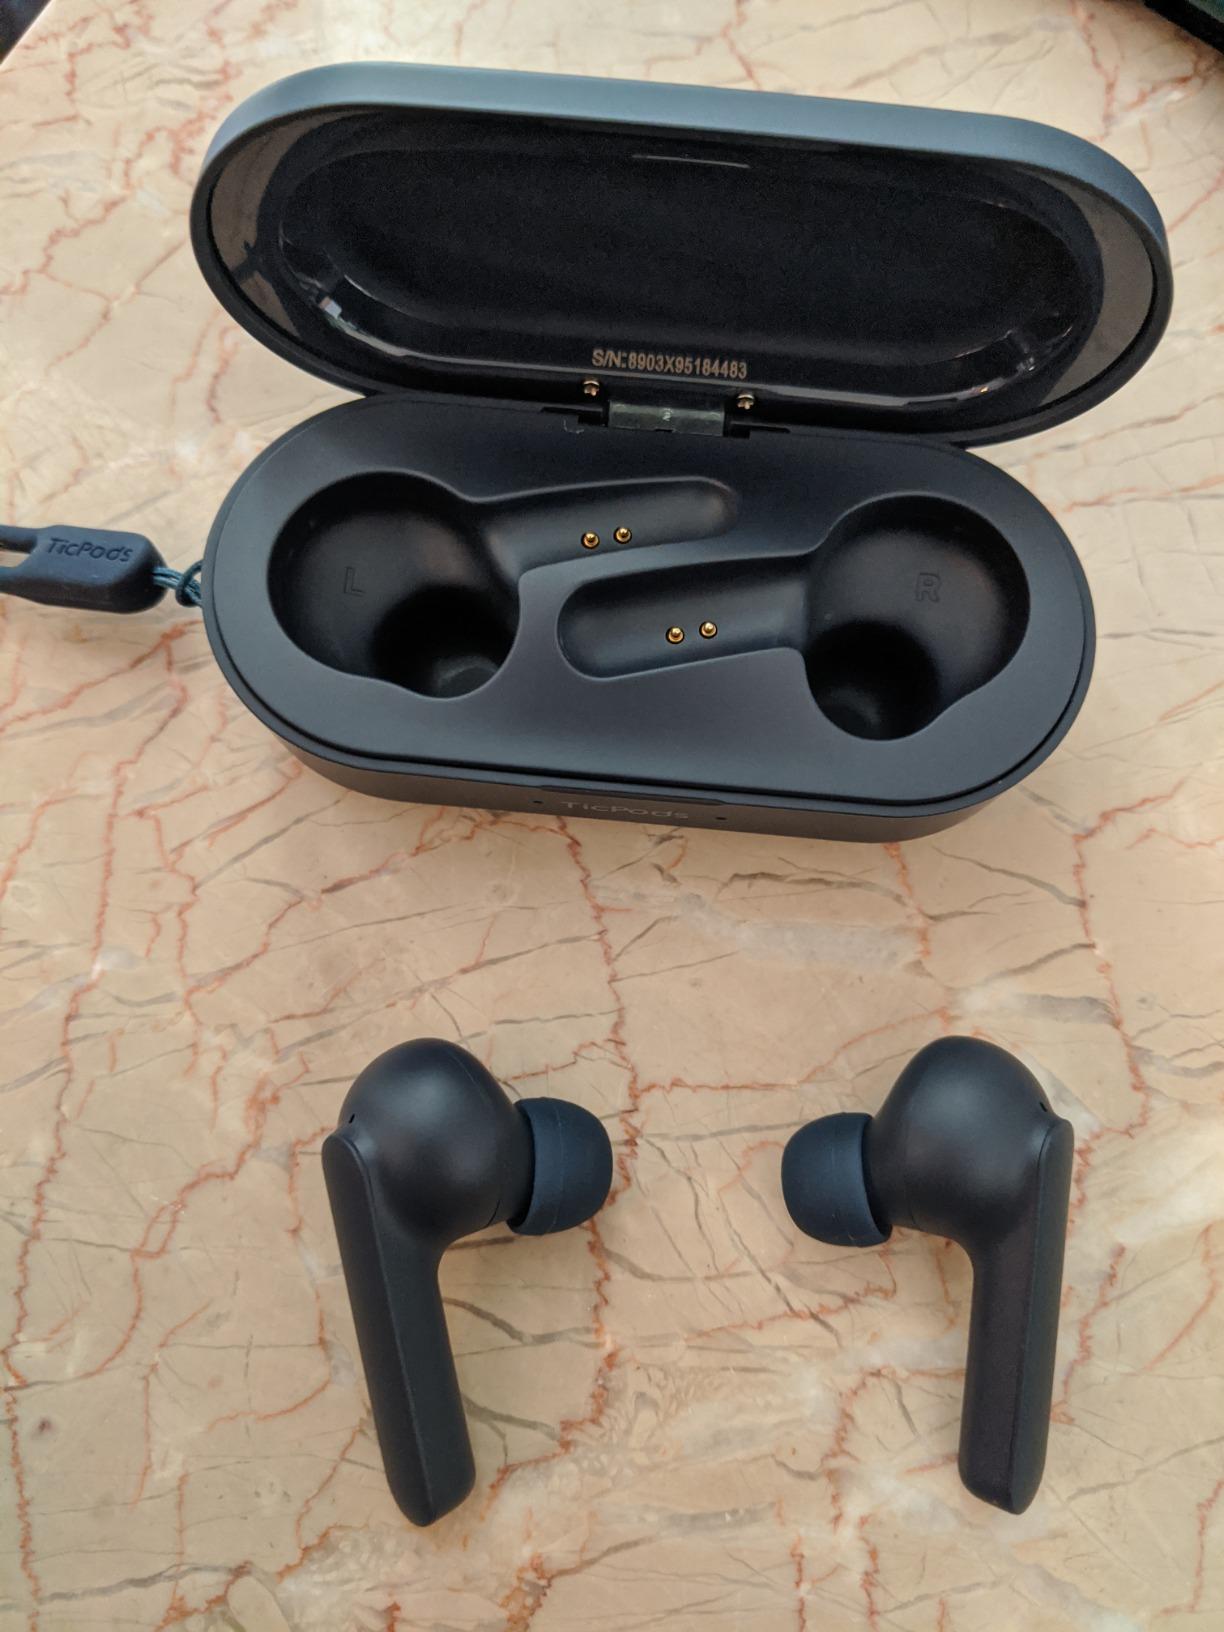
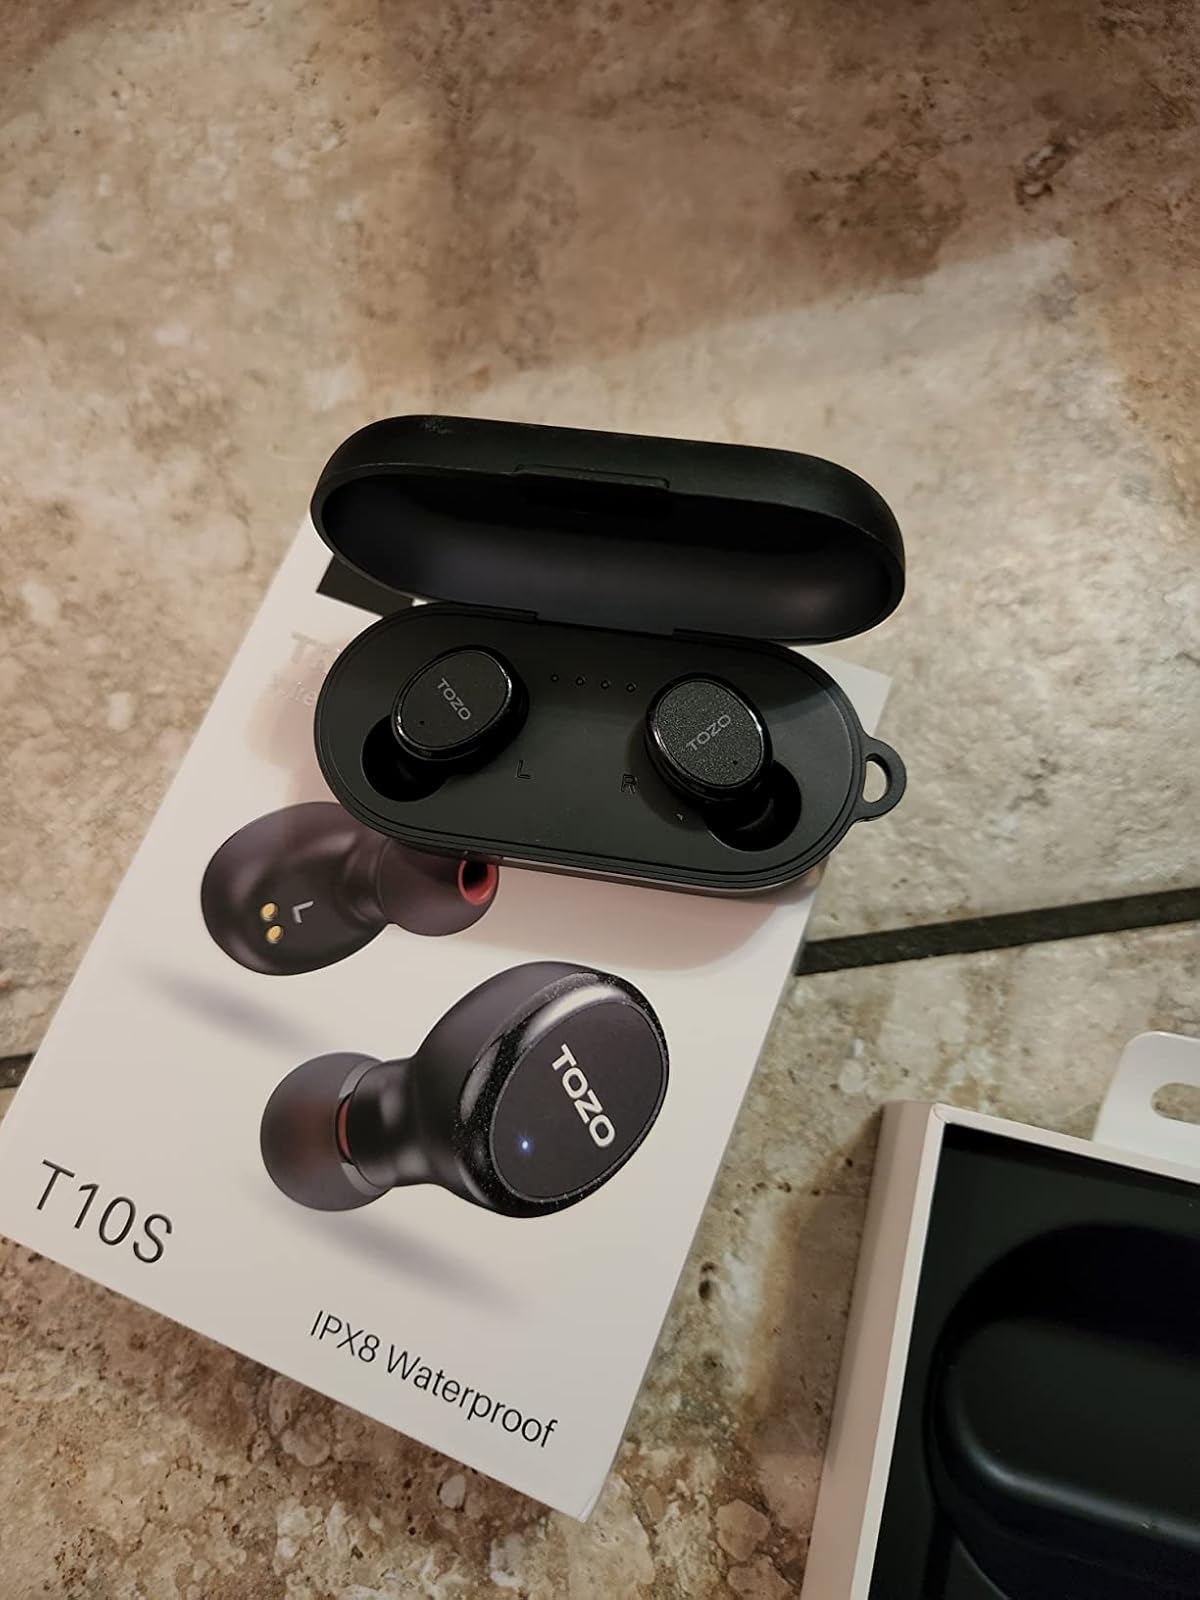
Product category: earbuds
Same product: no